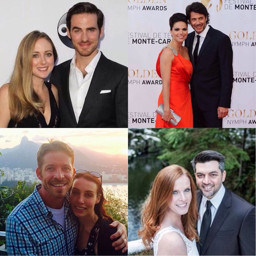
love is more powerful than anything .